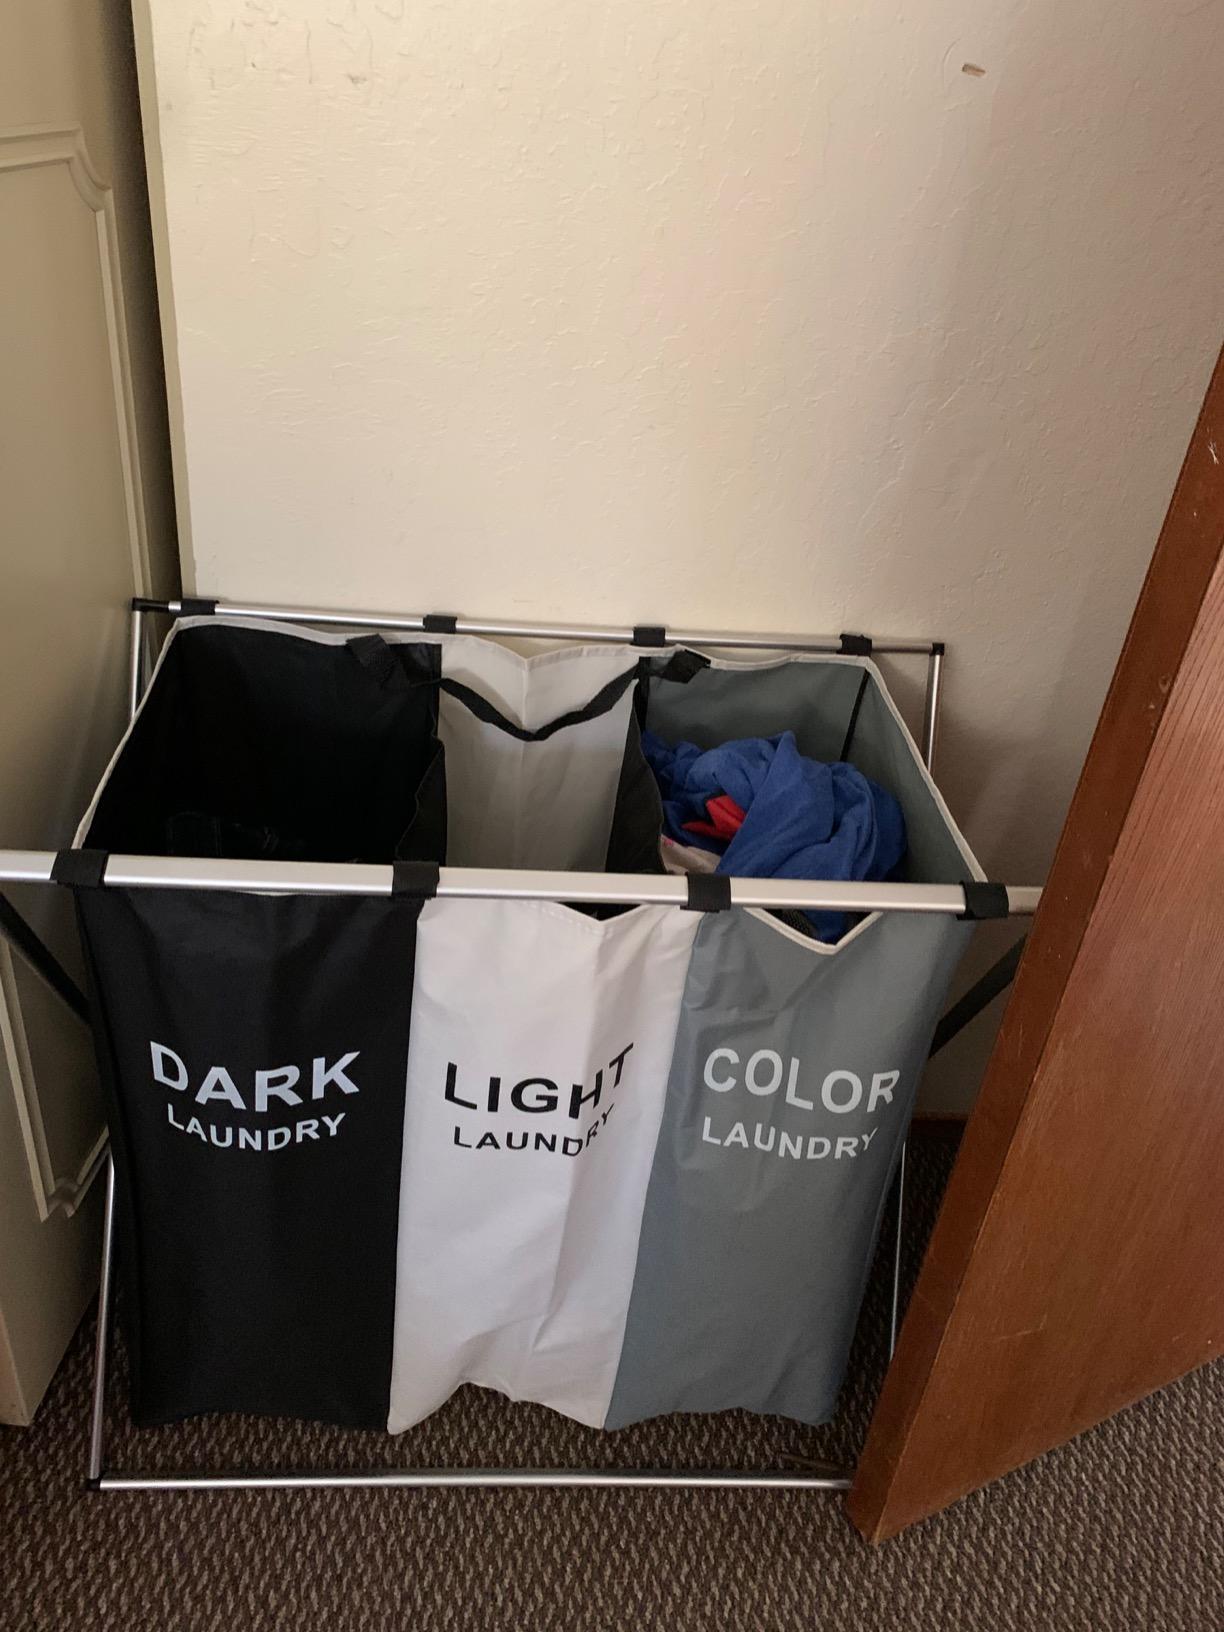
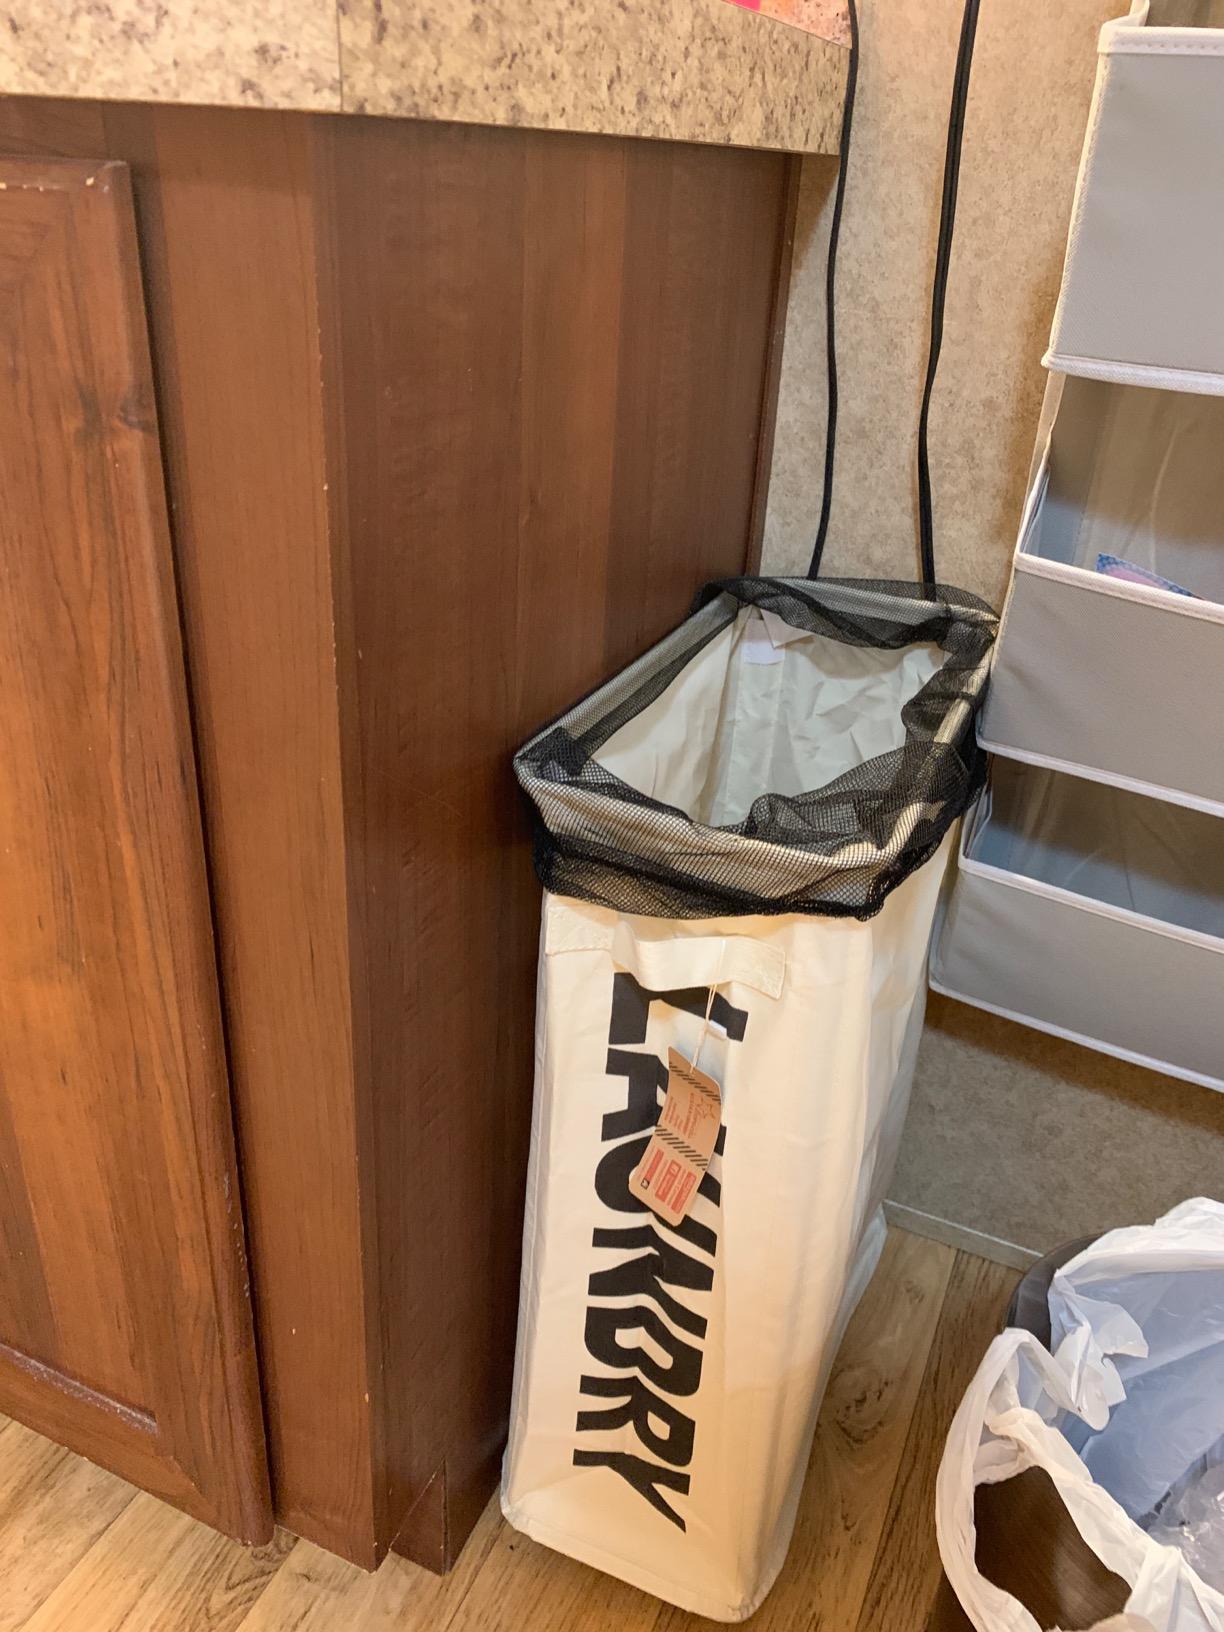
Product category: items_hamper
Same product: no